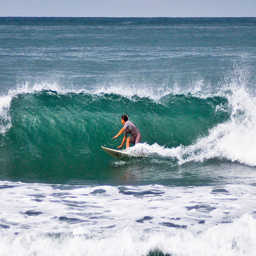
Female surfer taking challenge with breaking wave offshore.
A surfer turns in to the wave she is riding
A female surfer is seen riding a wave at a beach
A person in the water surfing a wave.
A woman wearing a purple suit is surfing in the ocean